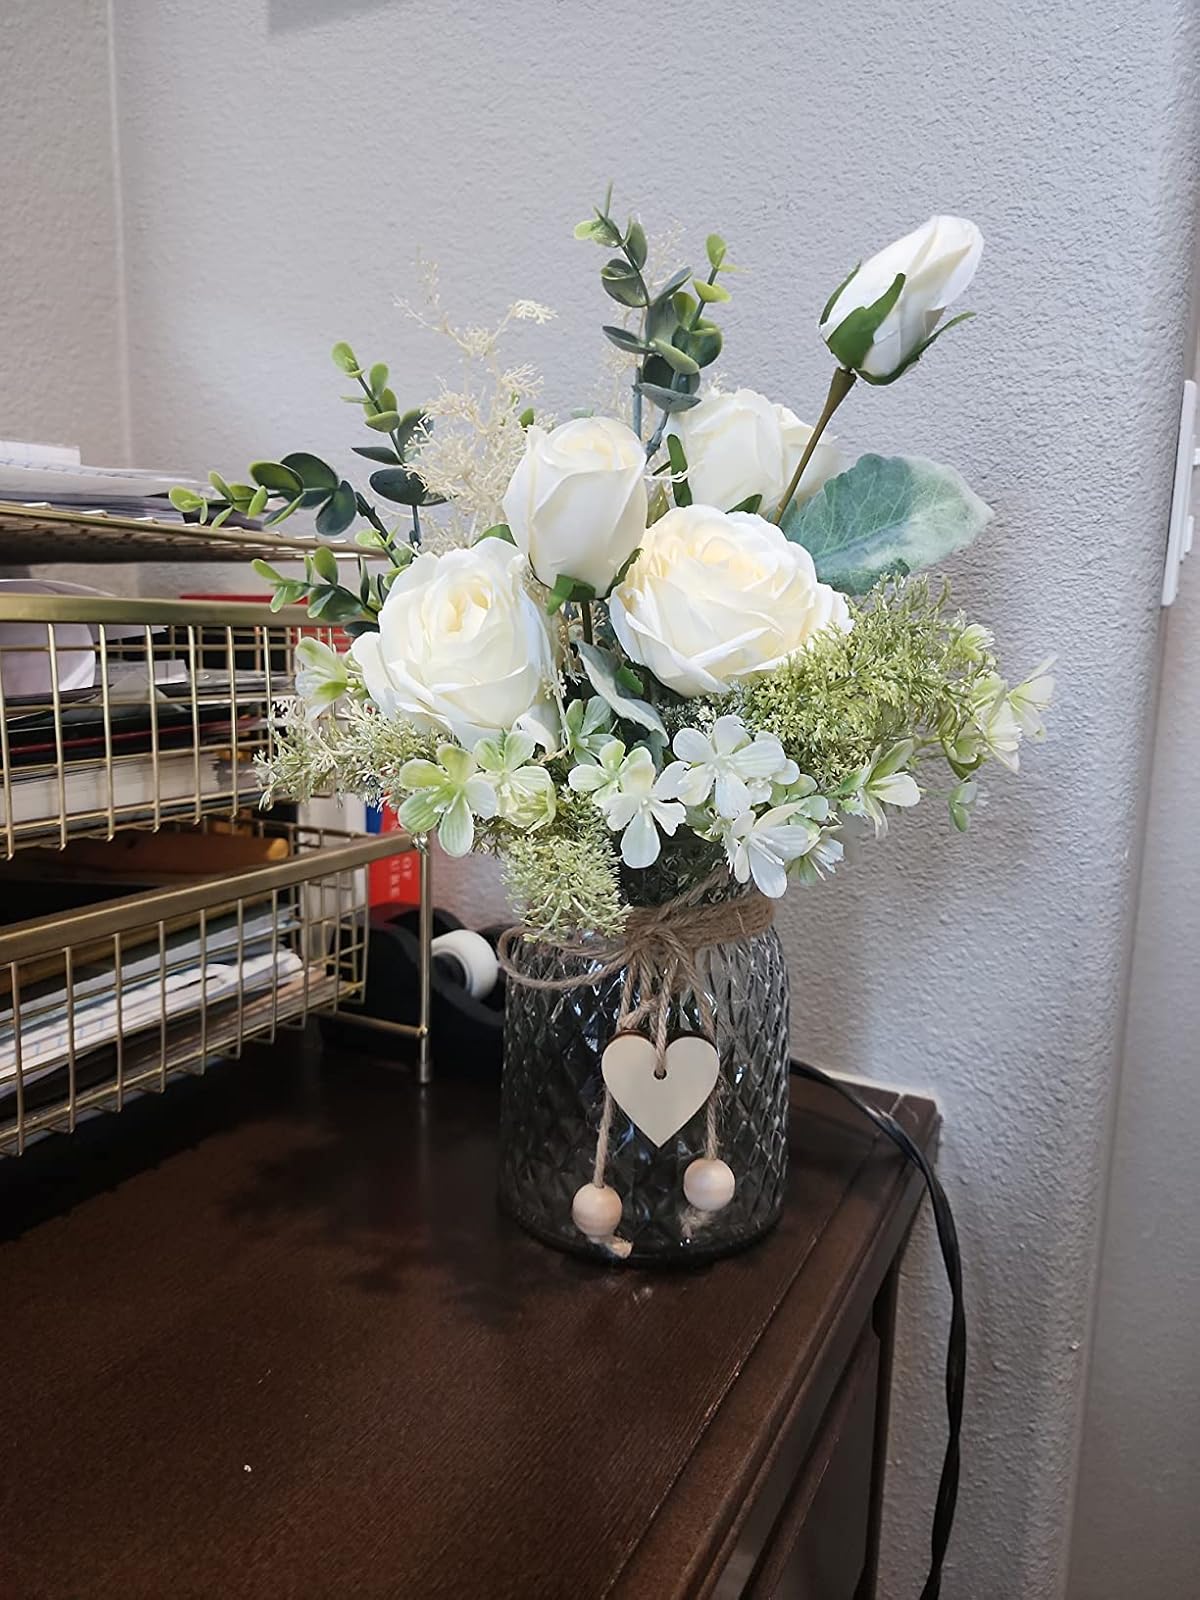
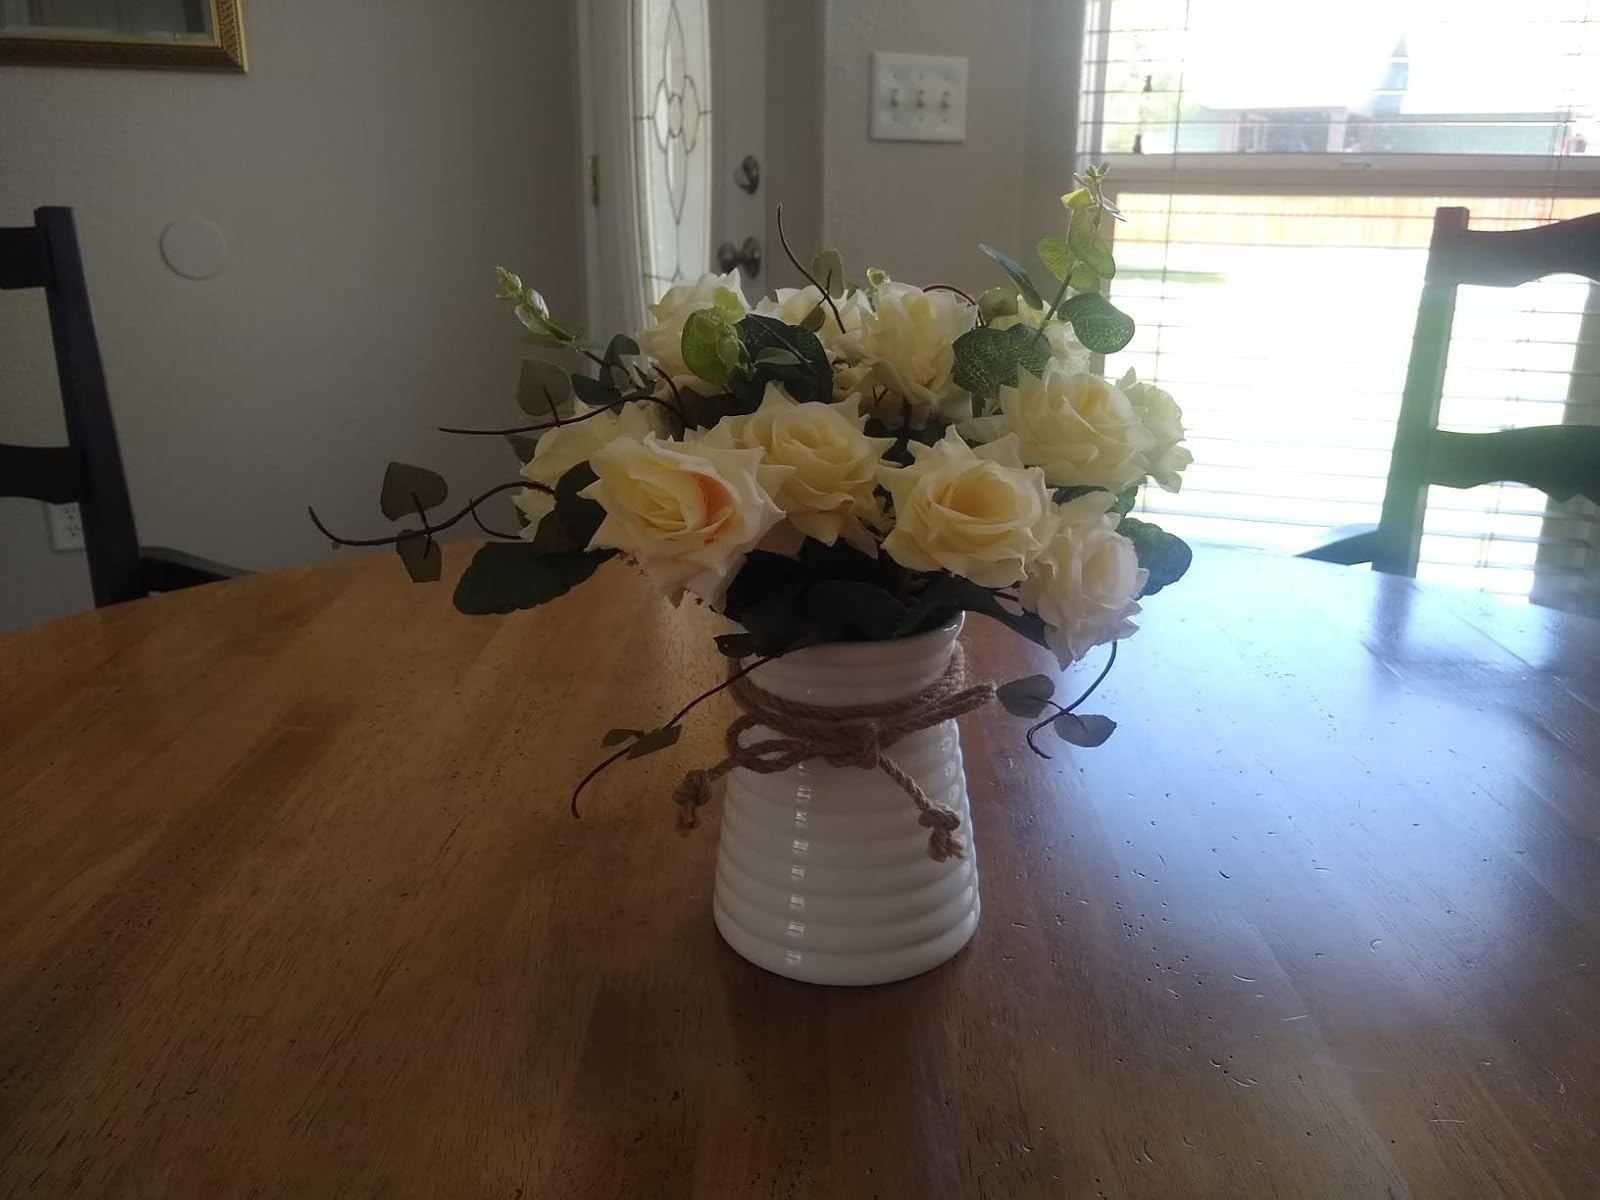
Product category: vase
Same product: no